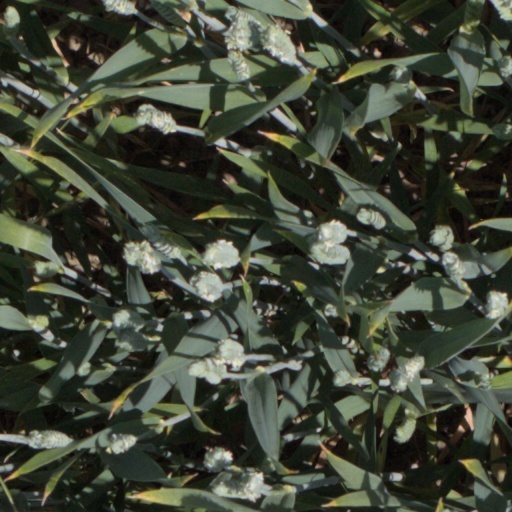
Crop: wheat